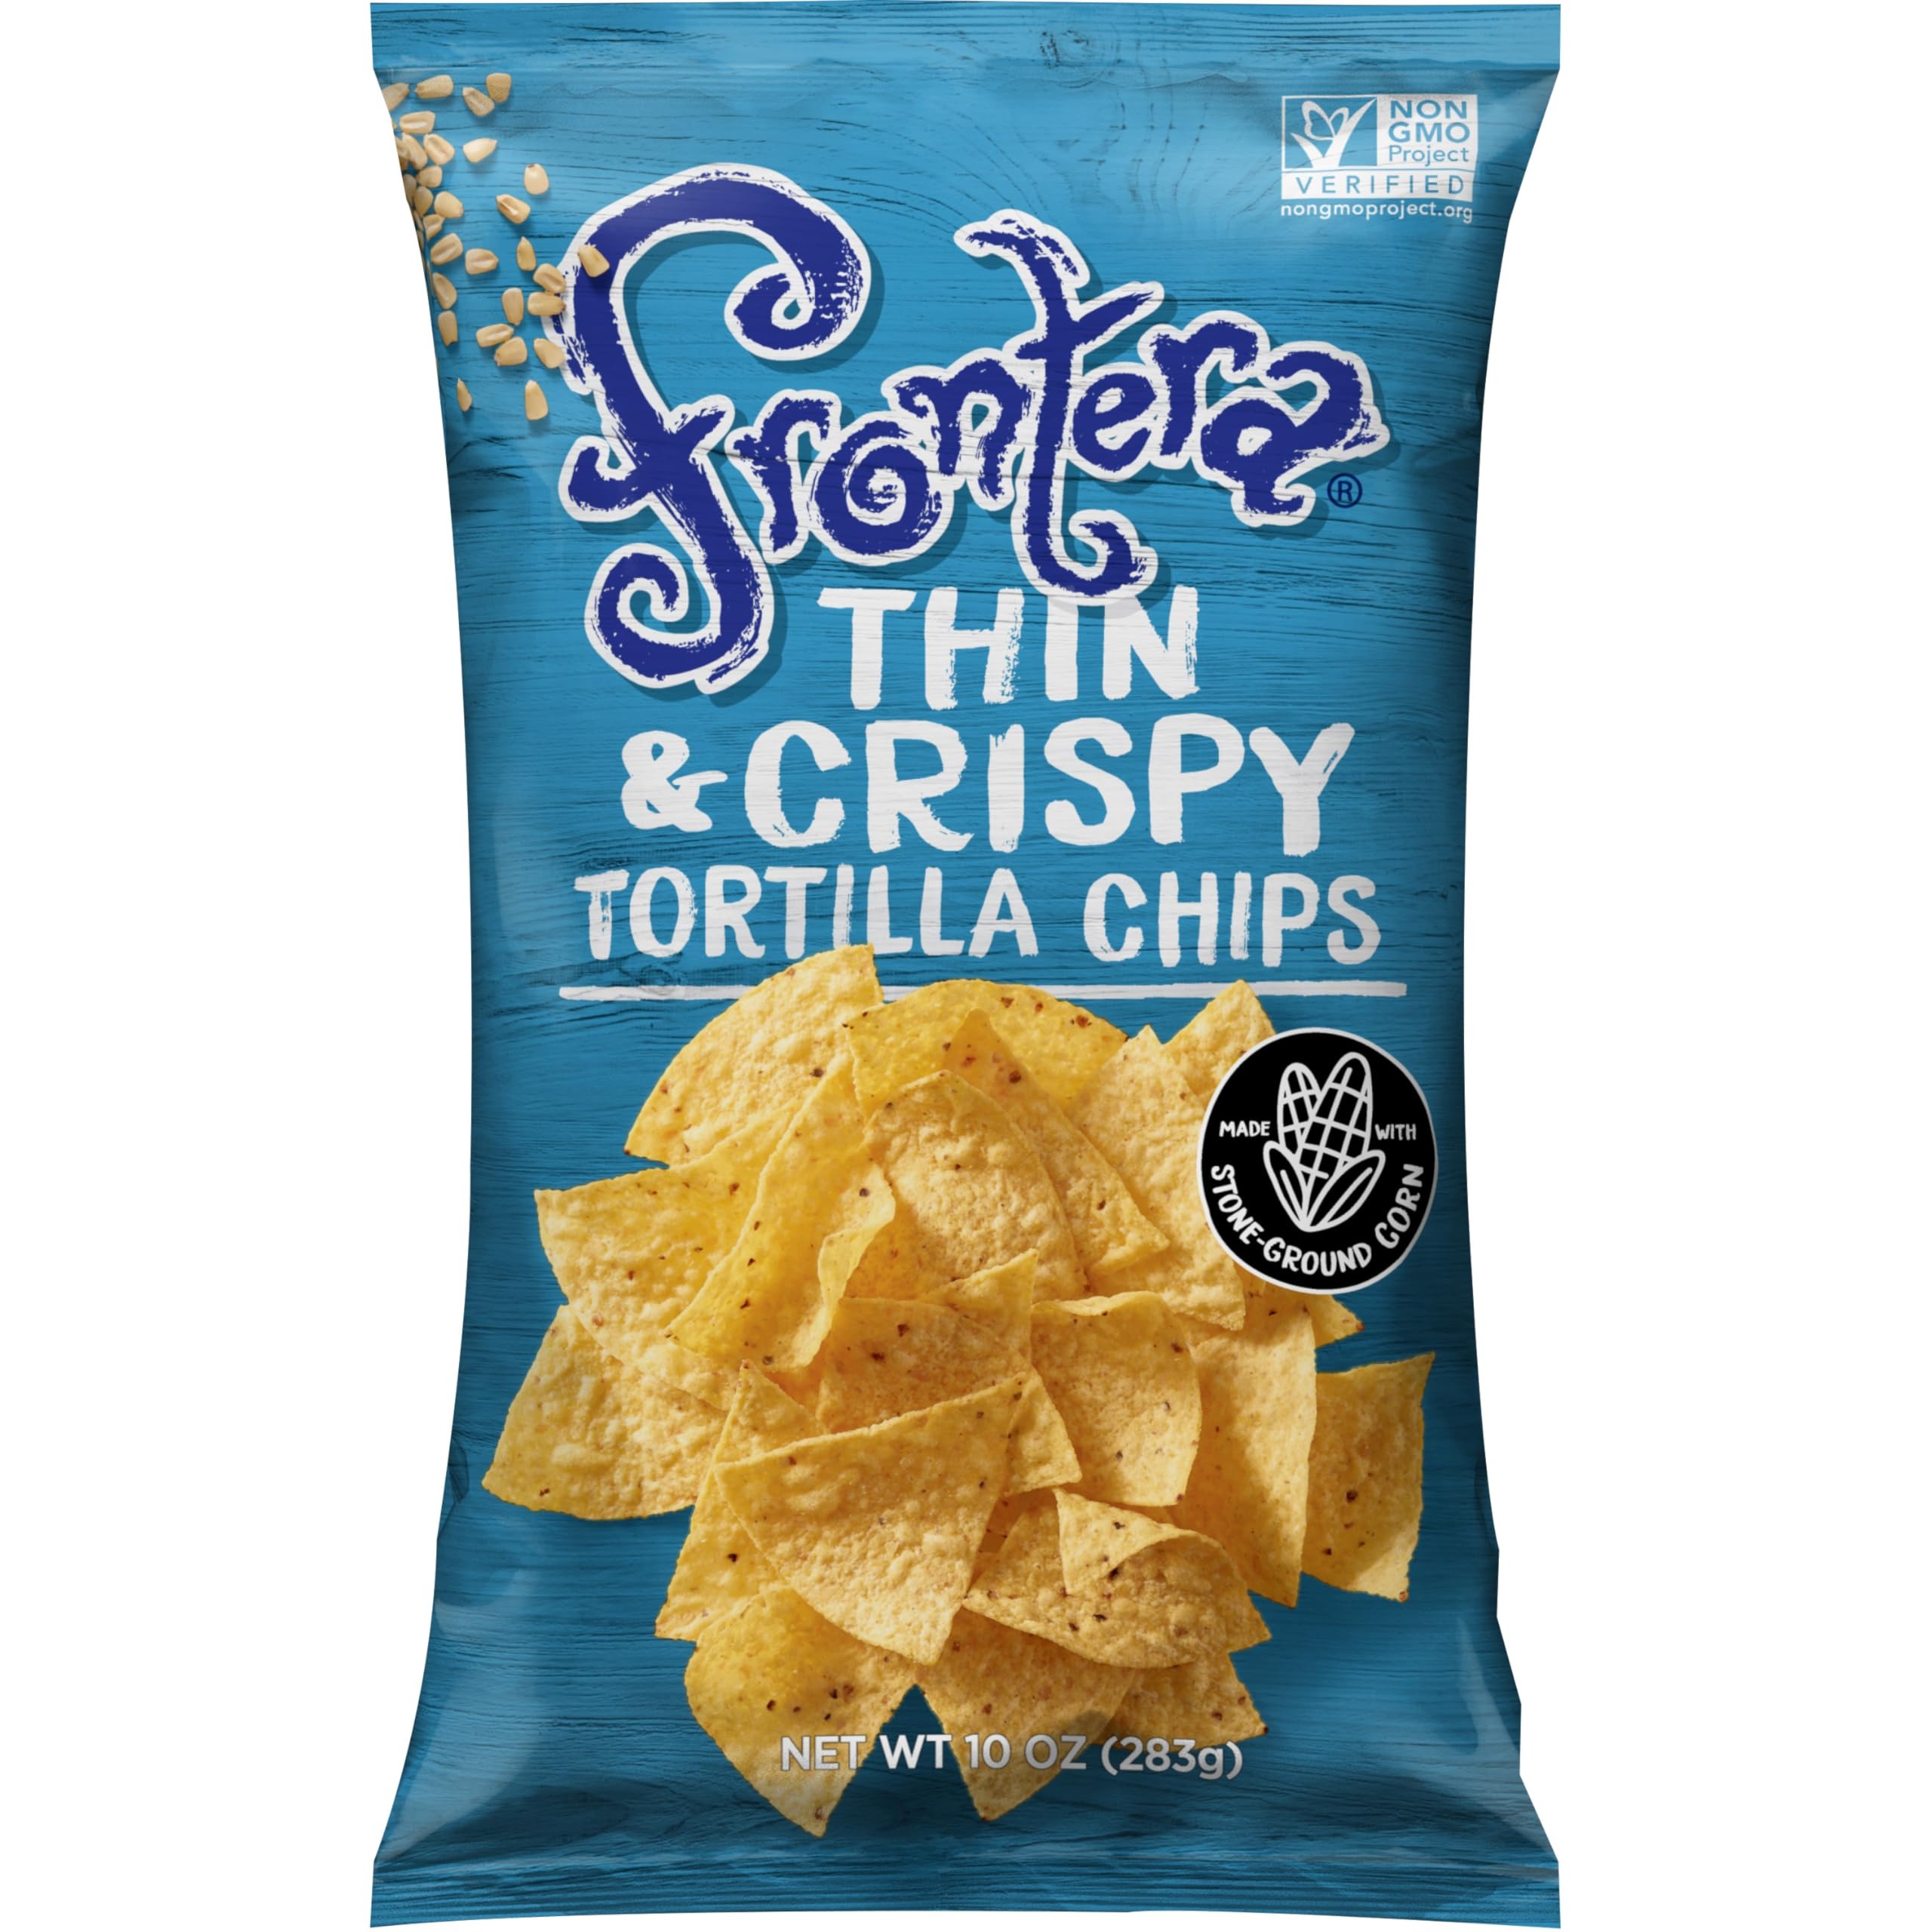
Item Name: Frontera Thin & Crispy Tortilla Chips, 10 Oz
Bullet Point 1: Includes one 10-ounce bag of FRONTERA Thin & Crispy Tortilla Chips
Bullet Point 2: Thin & crispy tortilla chips made with stone-ground corn in small batches
Bullet Point 3: Use these thin tortilla chips for nachos or dip into your favorite FRONTERA salsa
Bullet Point 4: Bring FRONTERA Thin & Crispy Tortilla Chips to your next family dinner
Bullet Point 5: FRONTERA tortilla chips are Non-GMO Project verified
Value: 10.0
Unit: Ounce

Price: 57.925